Parade Ground, Georgetown

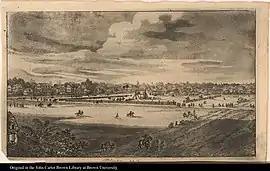
The Parade Ground in 1823

The Parade Ground was a military parade ground and cricket ground in Georgetown, Guyana.